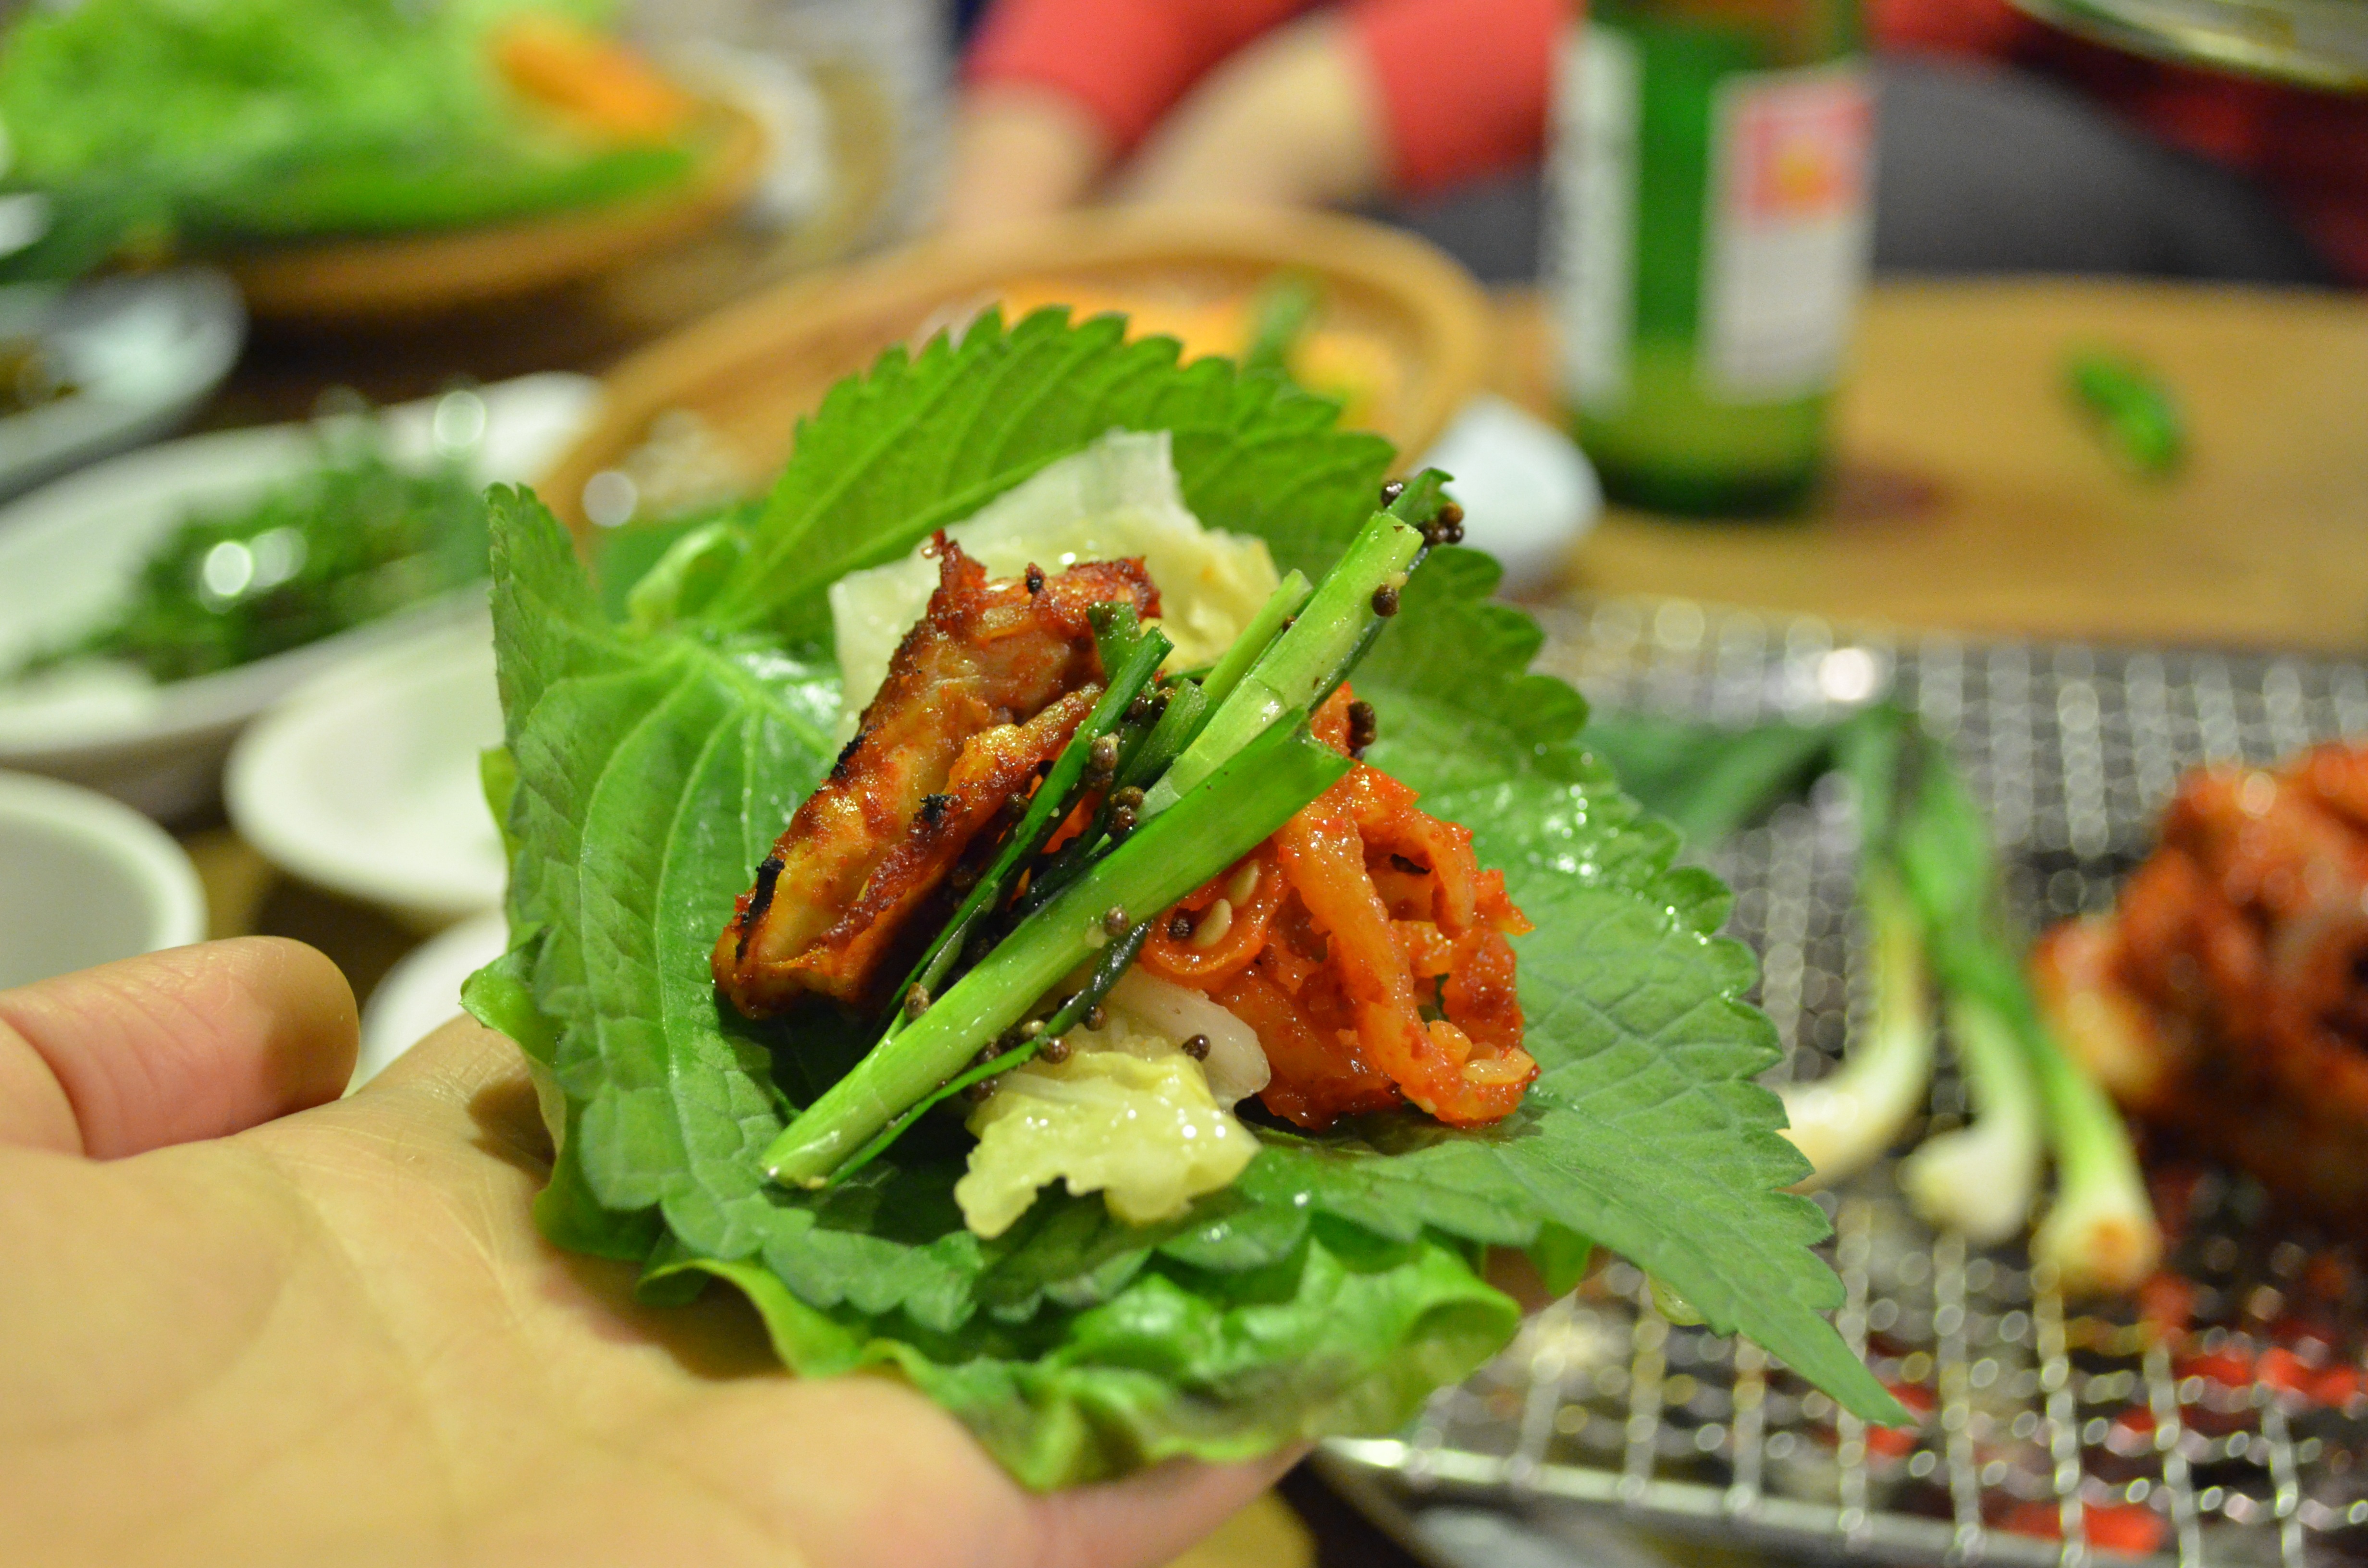
dish, meal, food, salad, produce, vegetable, lunch, cuisine, asian food, vegetarian food, hors d oeuvre, the pike, ssam, kaiseki, pike ssam, spice up the pike, the korean spice pike, fight weaving eating, sesame leaf weaving, pike cooks, charcoal pike, charcoal seasoning pike